Monks Brook

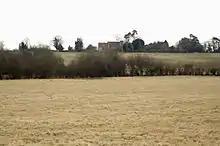
The source of Monks Brook is located under the hedgerow in the foreground of this photograph

The source, Bucket Corner (sometimes Bucket's Corner), is located to the west of Chandler's Ford, north of St John the Baptist Church, North Baddesley (at ). The stream flows initially north-eastwards, past Trodds Copse Site of Special Scientific Interest, turning east when it meets the Eastleigh to Romsey railway line to run parallel to the railway. Both river and railway turn southeastwards as they enter Chandler's Ford itself, with Monks Brook crossing under the railway to run along the north bank of a cutting before they pass underneath Flexford Road. Here, a tributary joins the main stream from the north and the brook turns to the south, once again crossing under the railway. The brook continues to run roughly parallel to the railway line until shortly before Chandler's Ford railway station, where another tributary joins from the west and the brook flows underneath the railway line and the Hursley Road/Winchester Road roundabout in Chandler's Ford.